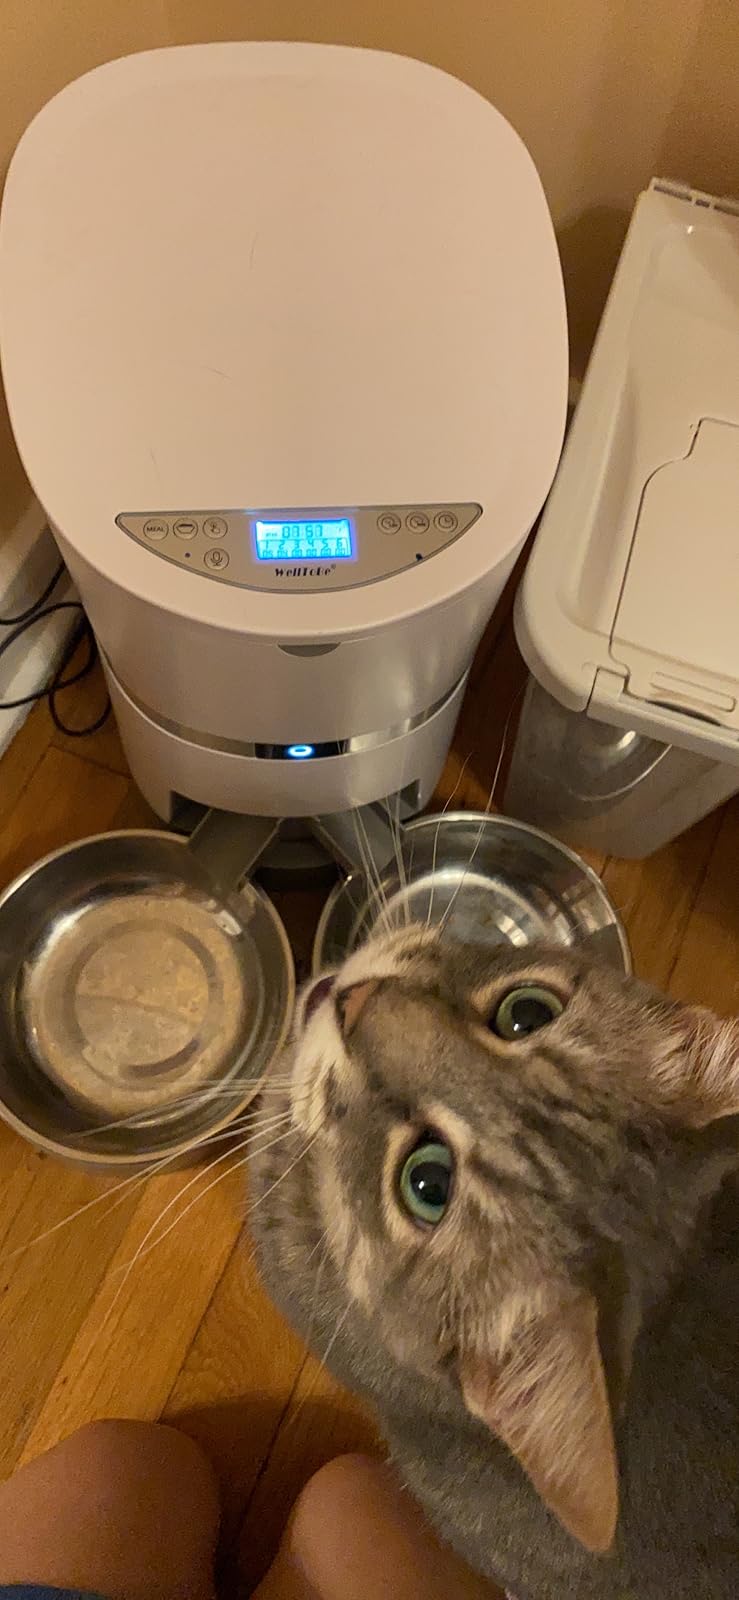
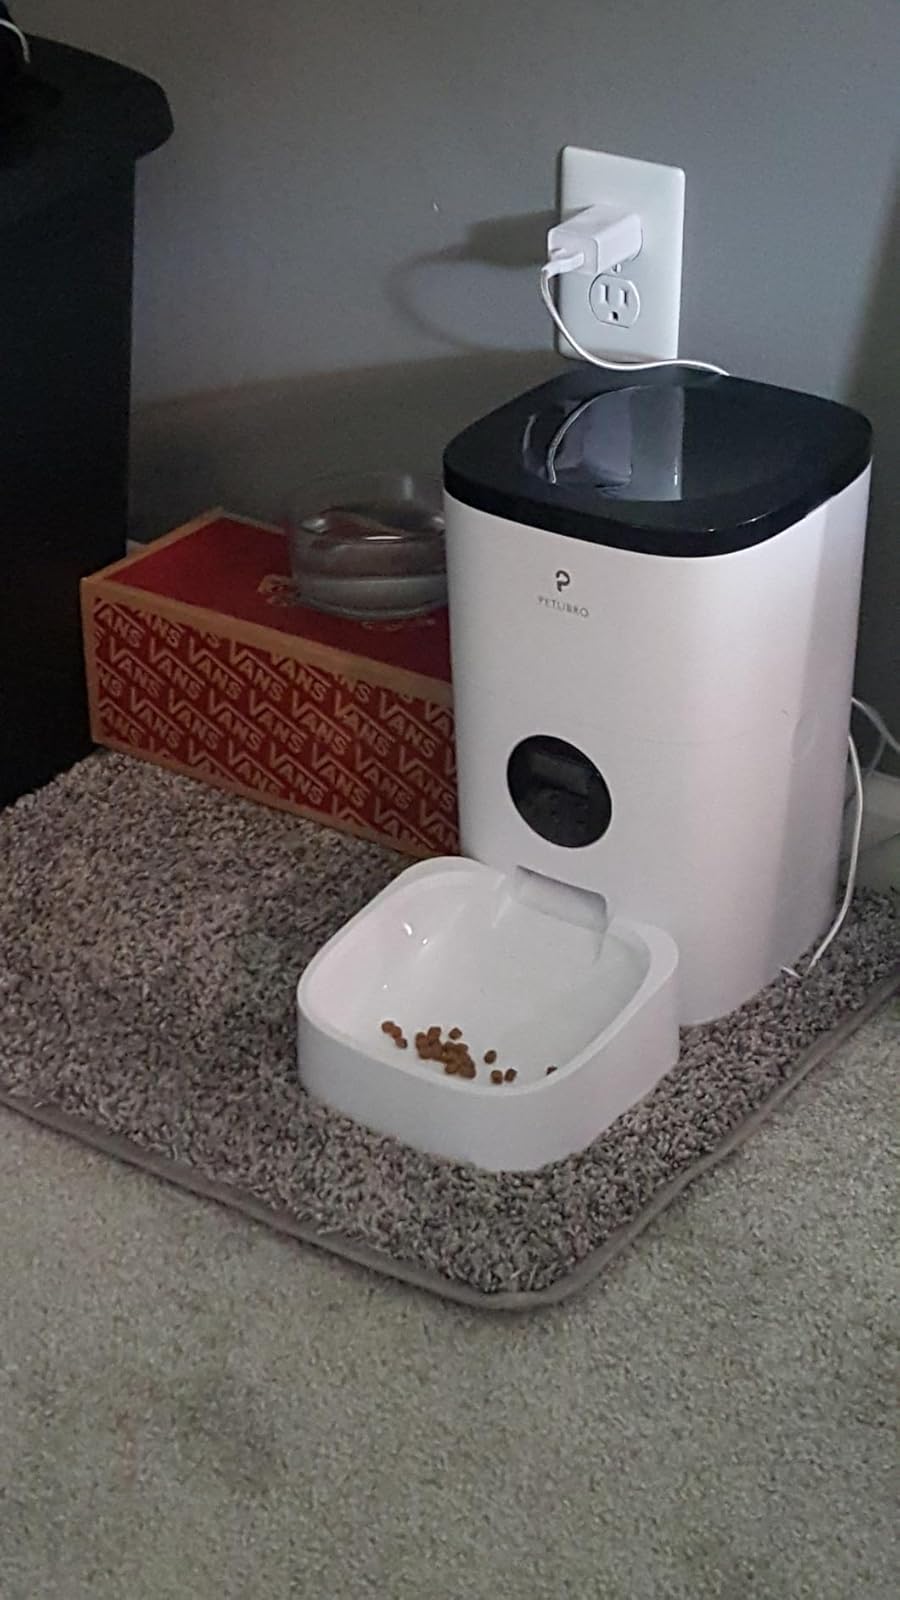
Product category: items_feeder
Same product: no